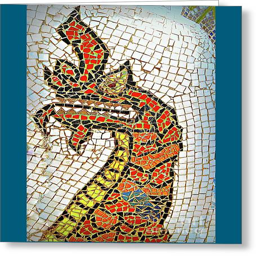
greeting card featuring the digital art by person